Radical centrism

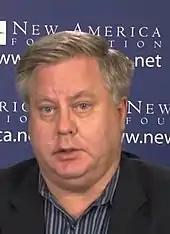
Michael Lind, co-author of "The Radical Center: The Future of American Politics"

The first years of the 21st century saw publication of four introductions to radical centrist politics: Ted Halstead and Michael Lind's "The Radical Center" (2001), Matthew Miller's "The Two Percent Solution" (2003), John Avlon's "Independent Nation" (2004) and Mark Satin's "Radical Middle" (2004). These books attempted to take the concept of radical centrism beyond the stage of "cautious gestures" and journalistic observation and define it as a political philosophy.